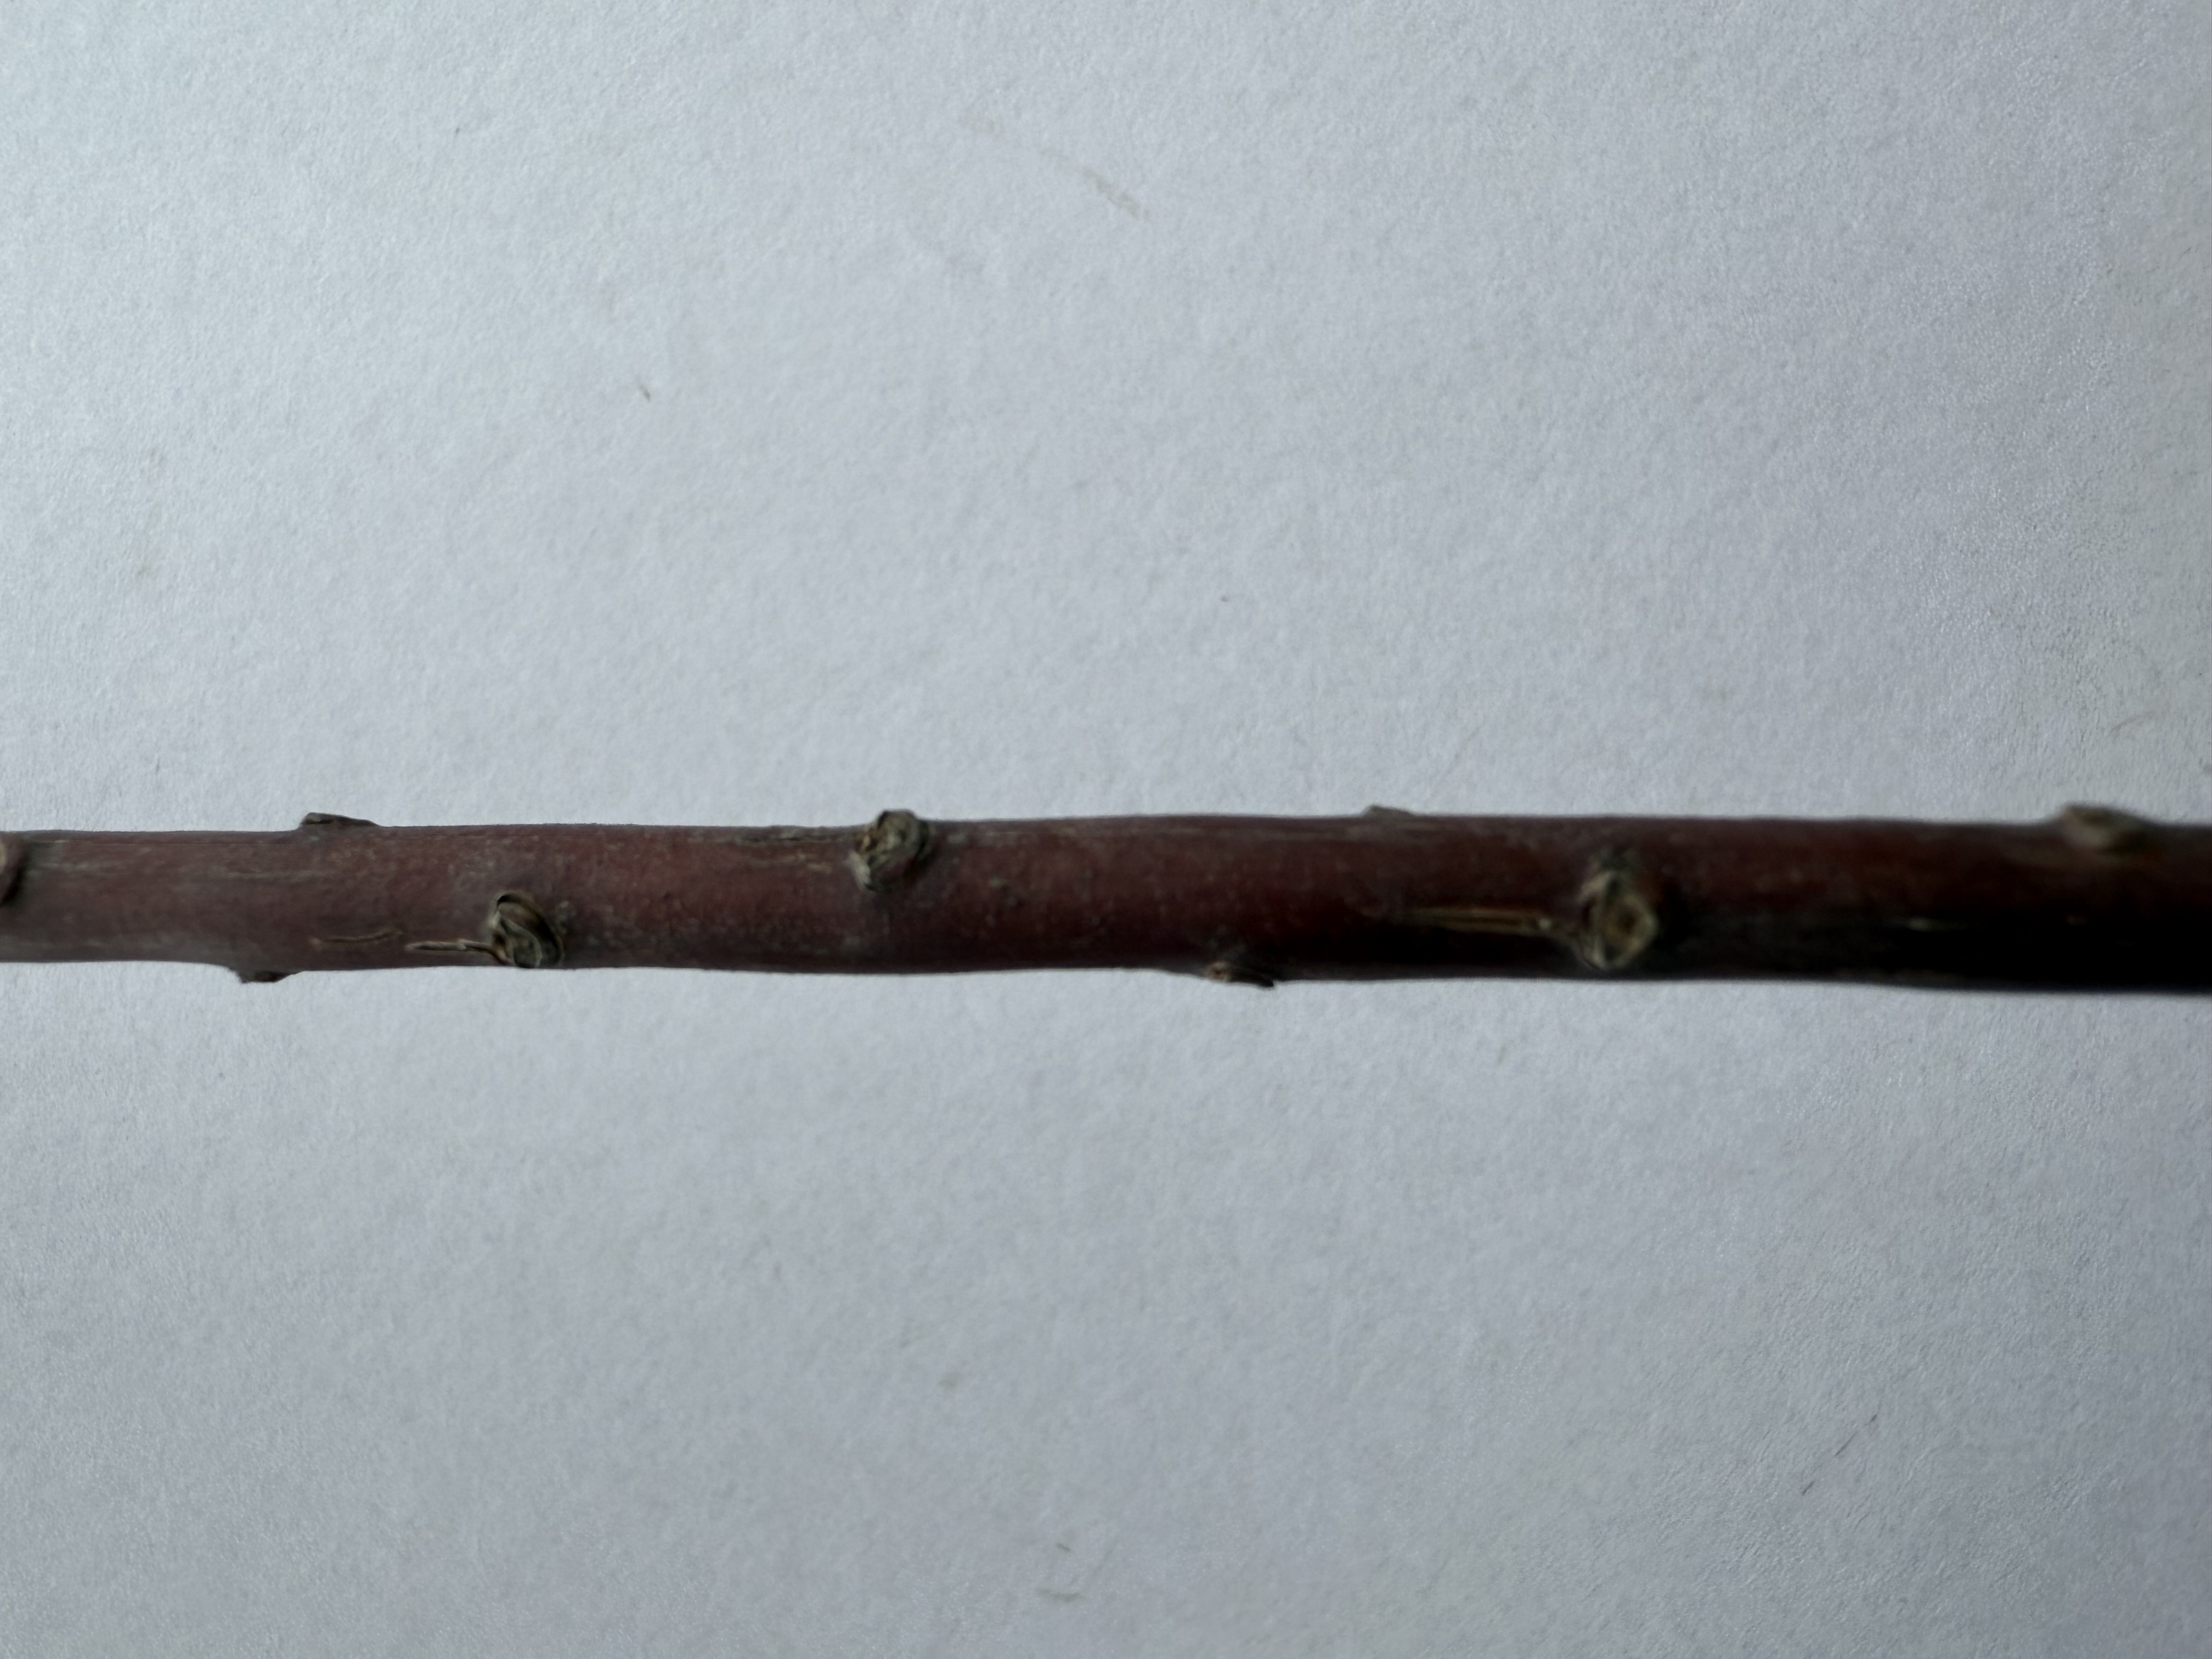
Variety: Strawberry Tree